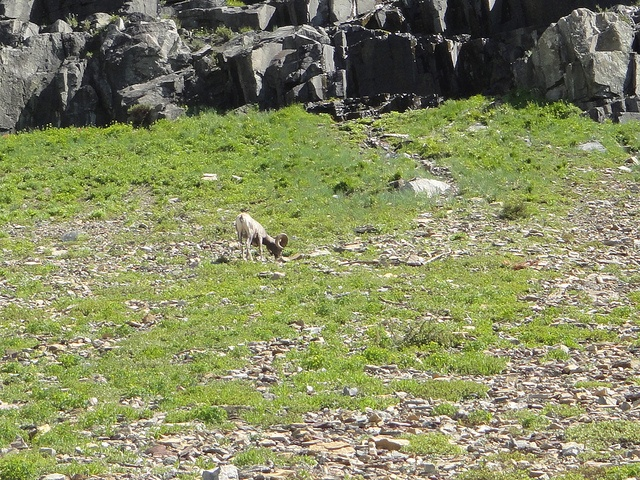
A goat that is standing in the grass.
An animal grazing on the grass near huge rocks.
A ram grazes in a rocky field.
A mountain goat in a field with its head on the floor.
An animal standing in a grassy area in front of a rock.